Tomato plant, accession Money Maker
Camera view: vertical (180 deg); turntable rotation: 60 degrees
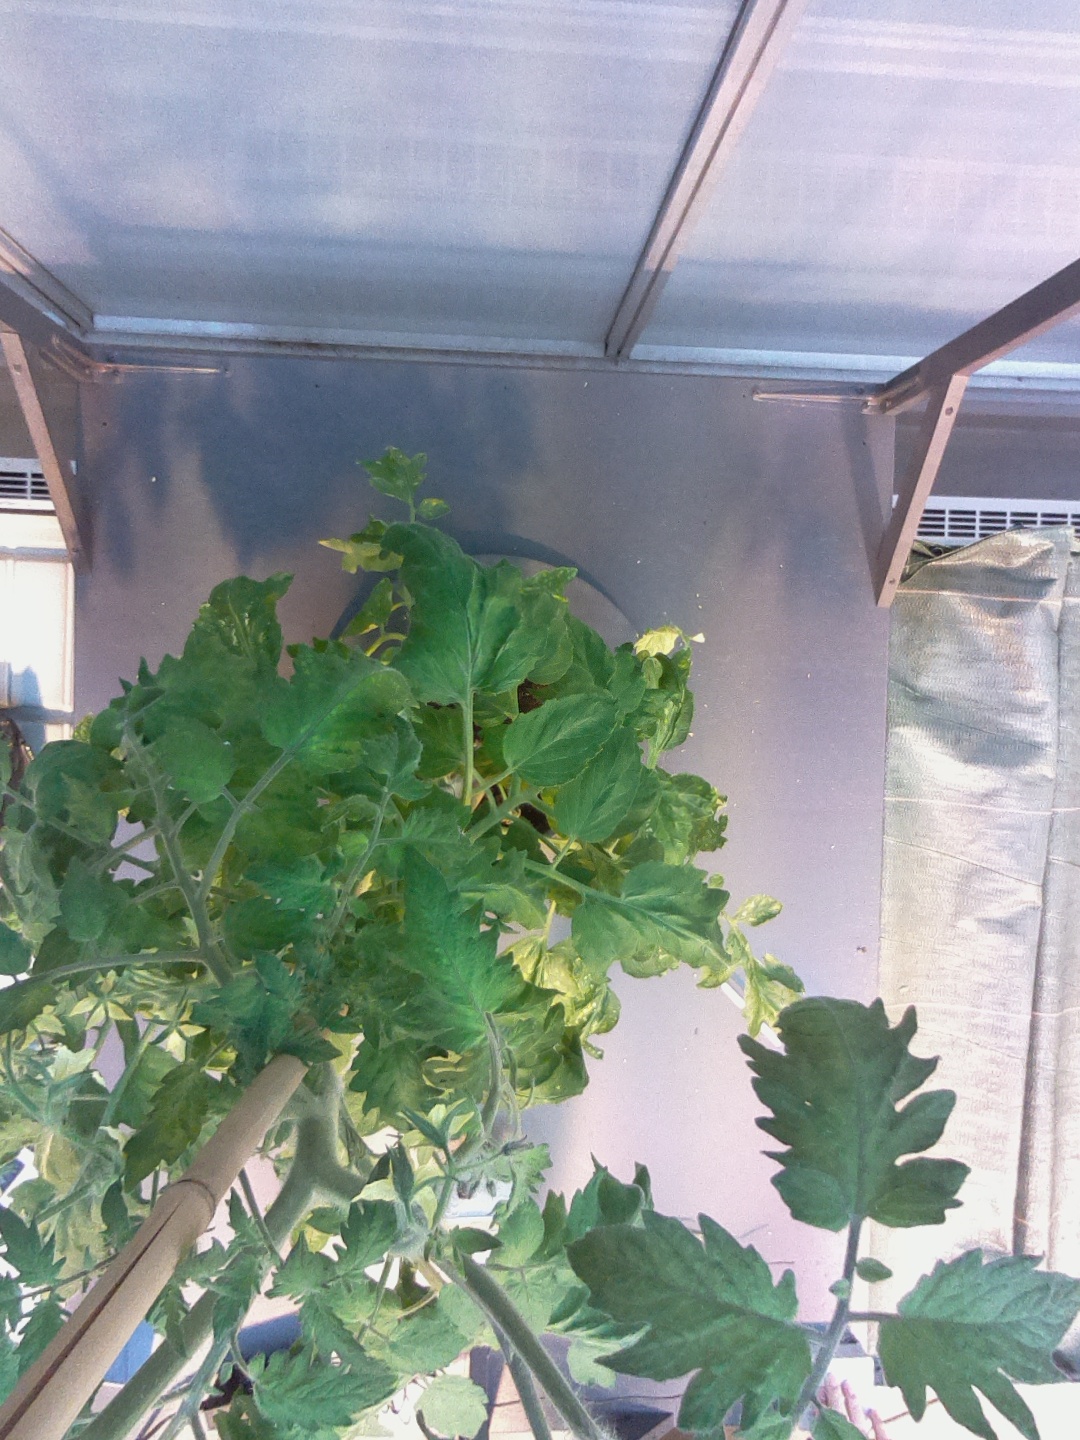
BBCH growth stage 67: Full flowering, 70%-80% of flowers open, more petals falling